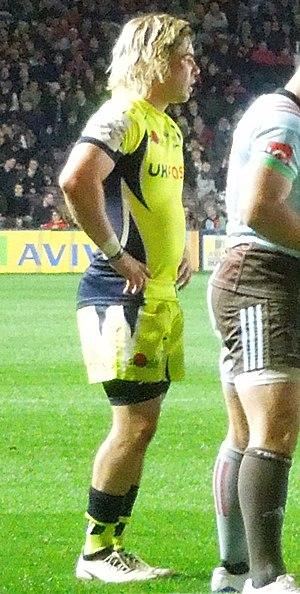
Francois 'Faf' de Klerk, né le 19 octobre 1991 à Nelspruit, est un joueur international sud-africain de rugby à XV évoluant au poste de demi de mêlée. Il évolue avec le club anglais des Sale Sharks en Aviva Premiership depuis 2017. Il mesure 1,73 m pour 80 kg.